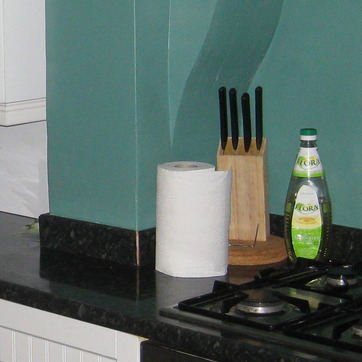
Material: paper